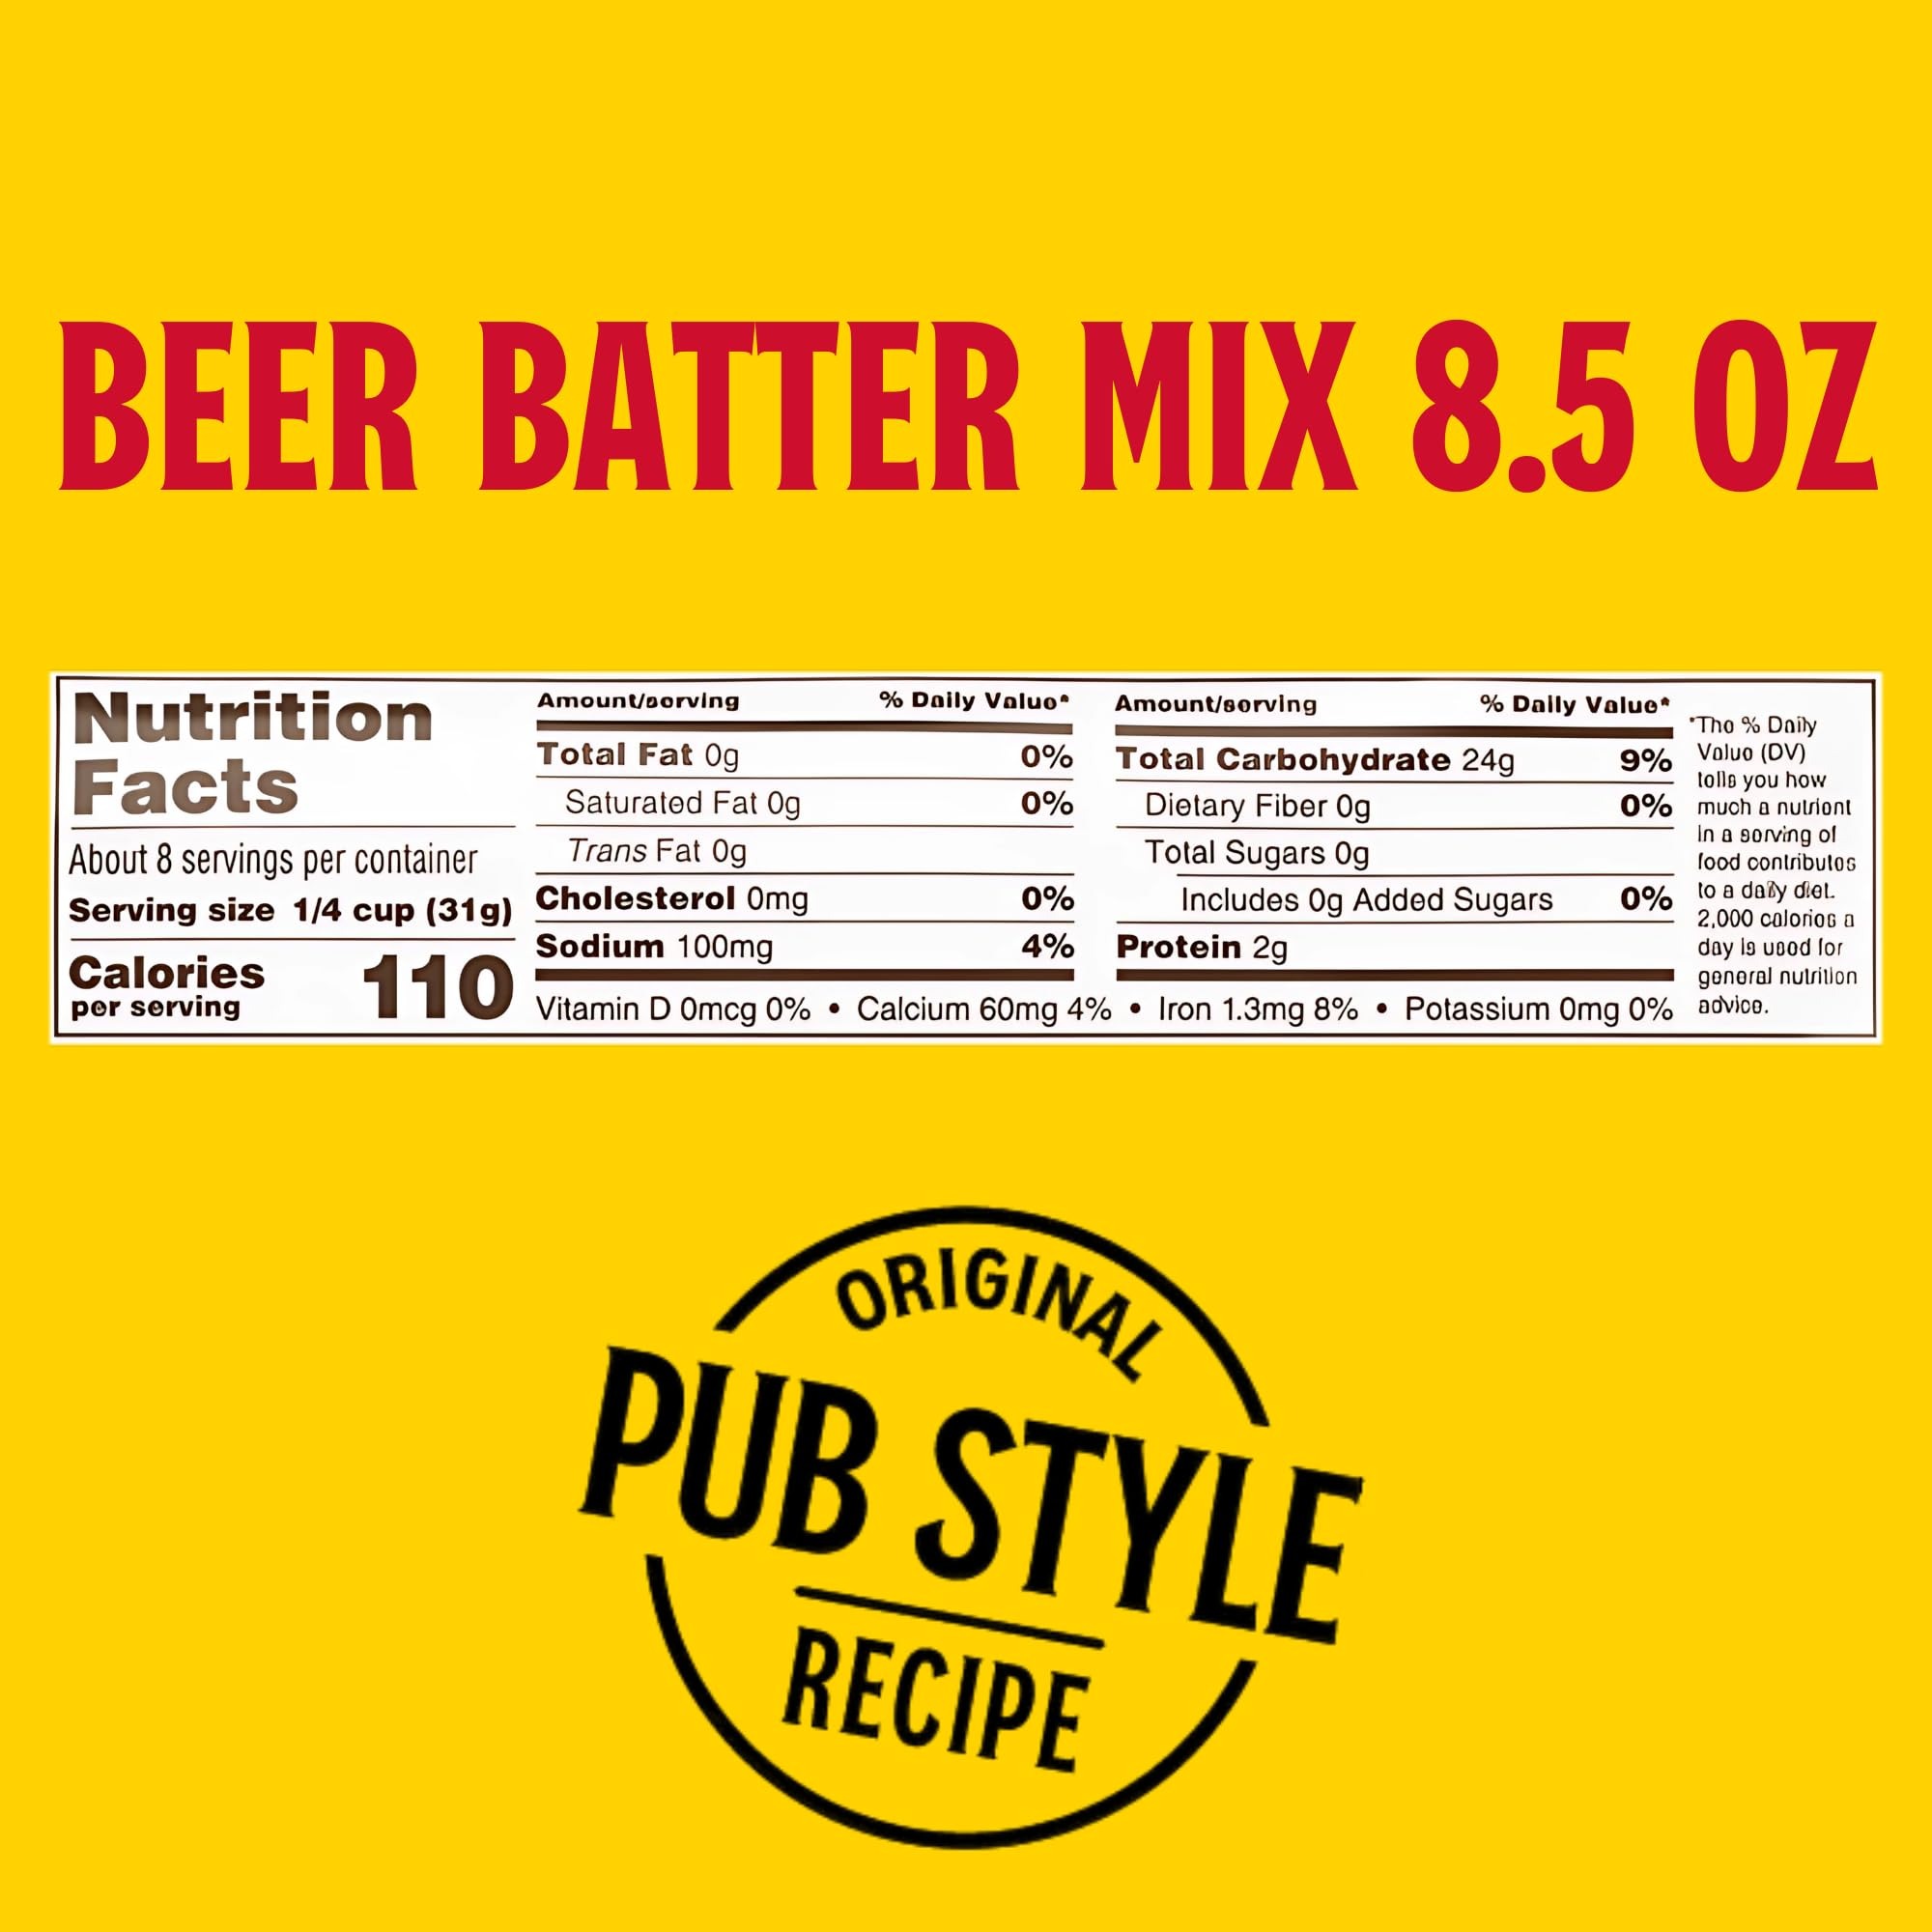
Item Name: Louisiana Fish Fry Products Beer Batter Mix, 8.5 oz (Pack of 12)
Bullet Point 1: Wheat-flour based fry mix
Bullet Point 2: Pub Style Recipe gives seafood light, airy crunch – also great for onion rings!
Bullet Point 3: Wet batter mix (must be mixed with beer or club soda)
Bullet Point 4: Can be used with seafood, oysters, shrimp, or veggies
Value: 8.5
Unit: Ounce

Price: 23.65